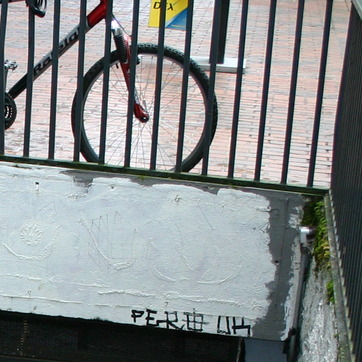
Material: stone